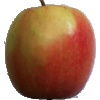
Label: apple_pink_lady